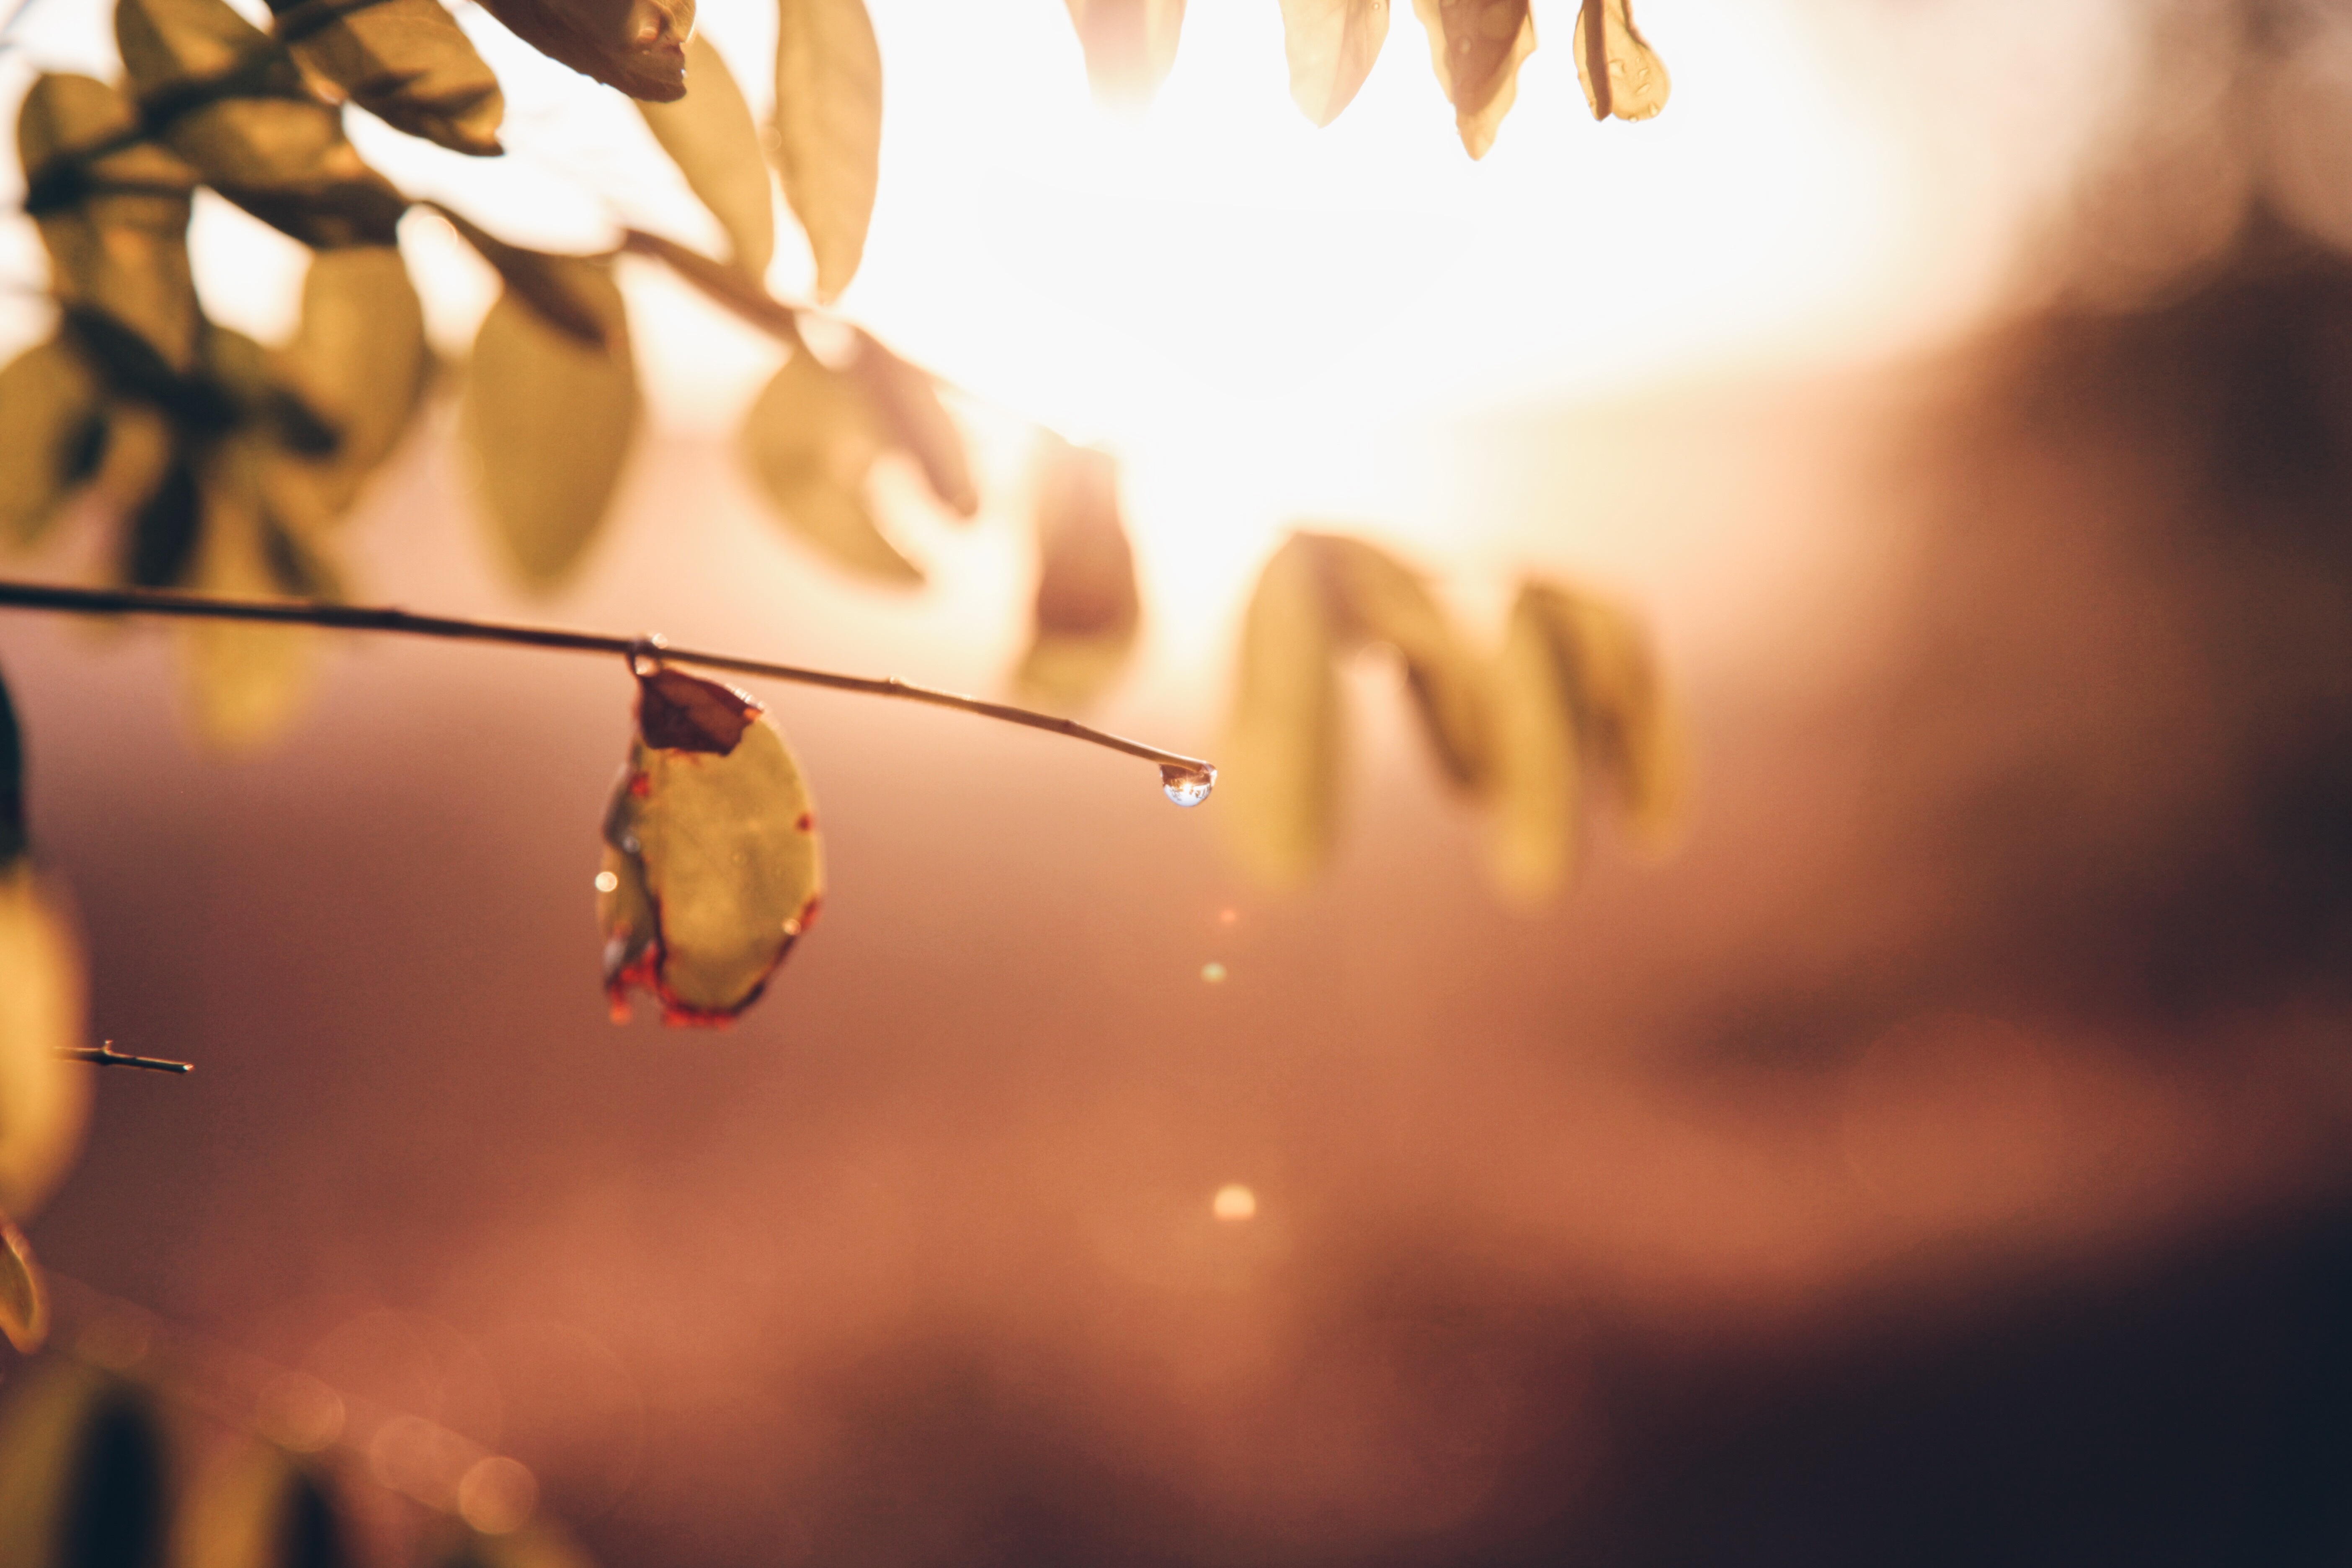
hand, light, photography, sunlight, morning, leaf, flower, close up, macro photography, computer wallpaper